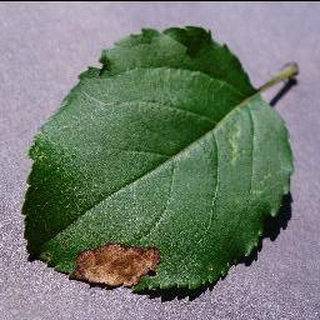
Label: apple_black_rot